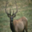
Label: deer